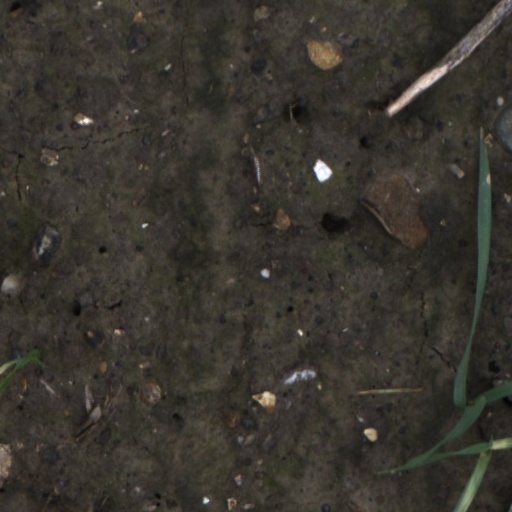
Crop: wheat